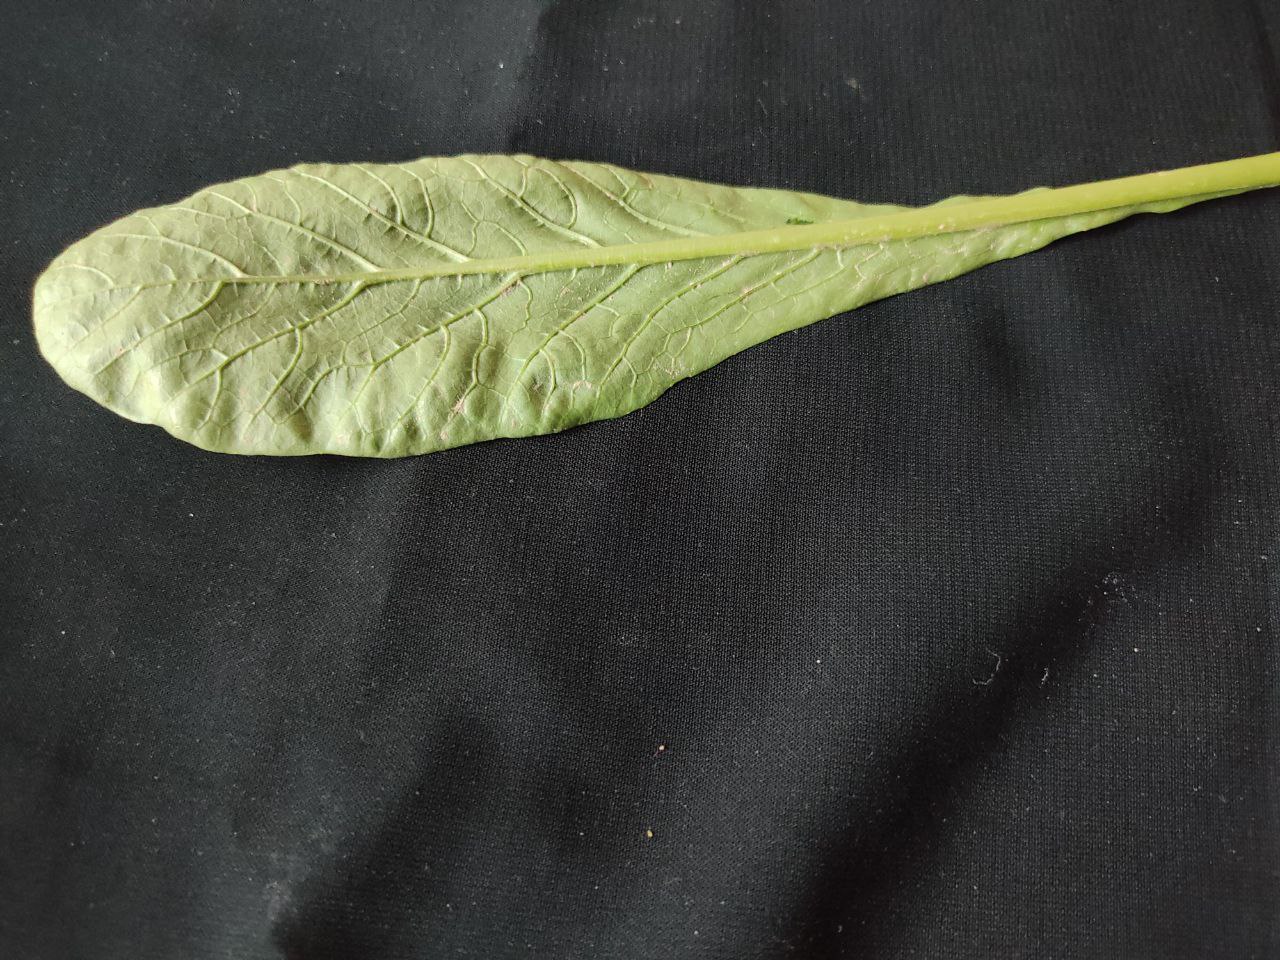
Label: Fresh leaf